Hall of Fame (Big Sean album)

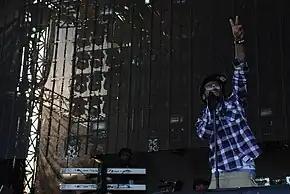
Rapper Lil Wayne made a guest appearance on the album's third single "Beware".

On October 6, 2012, in an interview discussing the album, Sean revealed that the first single would be released within the next ten days. He later added that the song "ain't no turn-up song. I wanted to do something a little bit different. I wanted to do some shit that I really was inspired by, something that strikes an emotional chord in people." Later that day, he tweeted that he decided to hold back on the emotional songs for a bit and would release the single "Guap" instead. It was then released on October 26, 2012. The song was produced by Key Wane and Young Chop. The song peaked at number 71 on the US "Billboard" Hot 100.